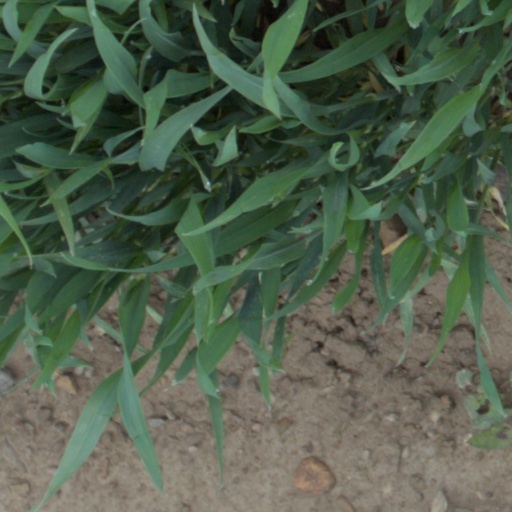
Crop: wheat